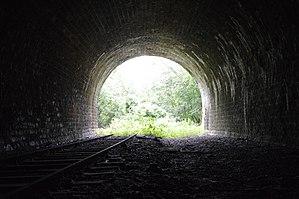
Entrée du tunnel de Jeugny envahi par la végétation. Ce tunnel ferroviaire fait partie de la ligne Saint-Julien à Saint-Florentin. On remarque bien l'ancien passage de la seconde voie.
La ligne de Saint-Julien (Troyes) à Saint-Florentin - Vergigny est une ancienne ligne ferroviaire française, qui reliait la gare de Troyes à celle de Saint-Florentin-Vergigny.